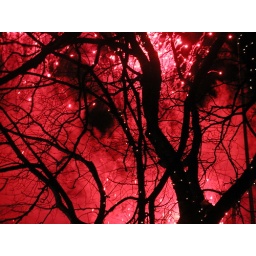
Love the bright red in this photo. As the fireworks went off, it really lit the sky up.